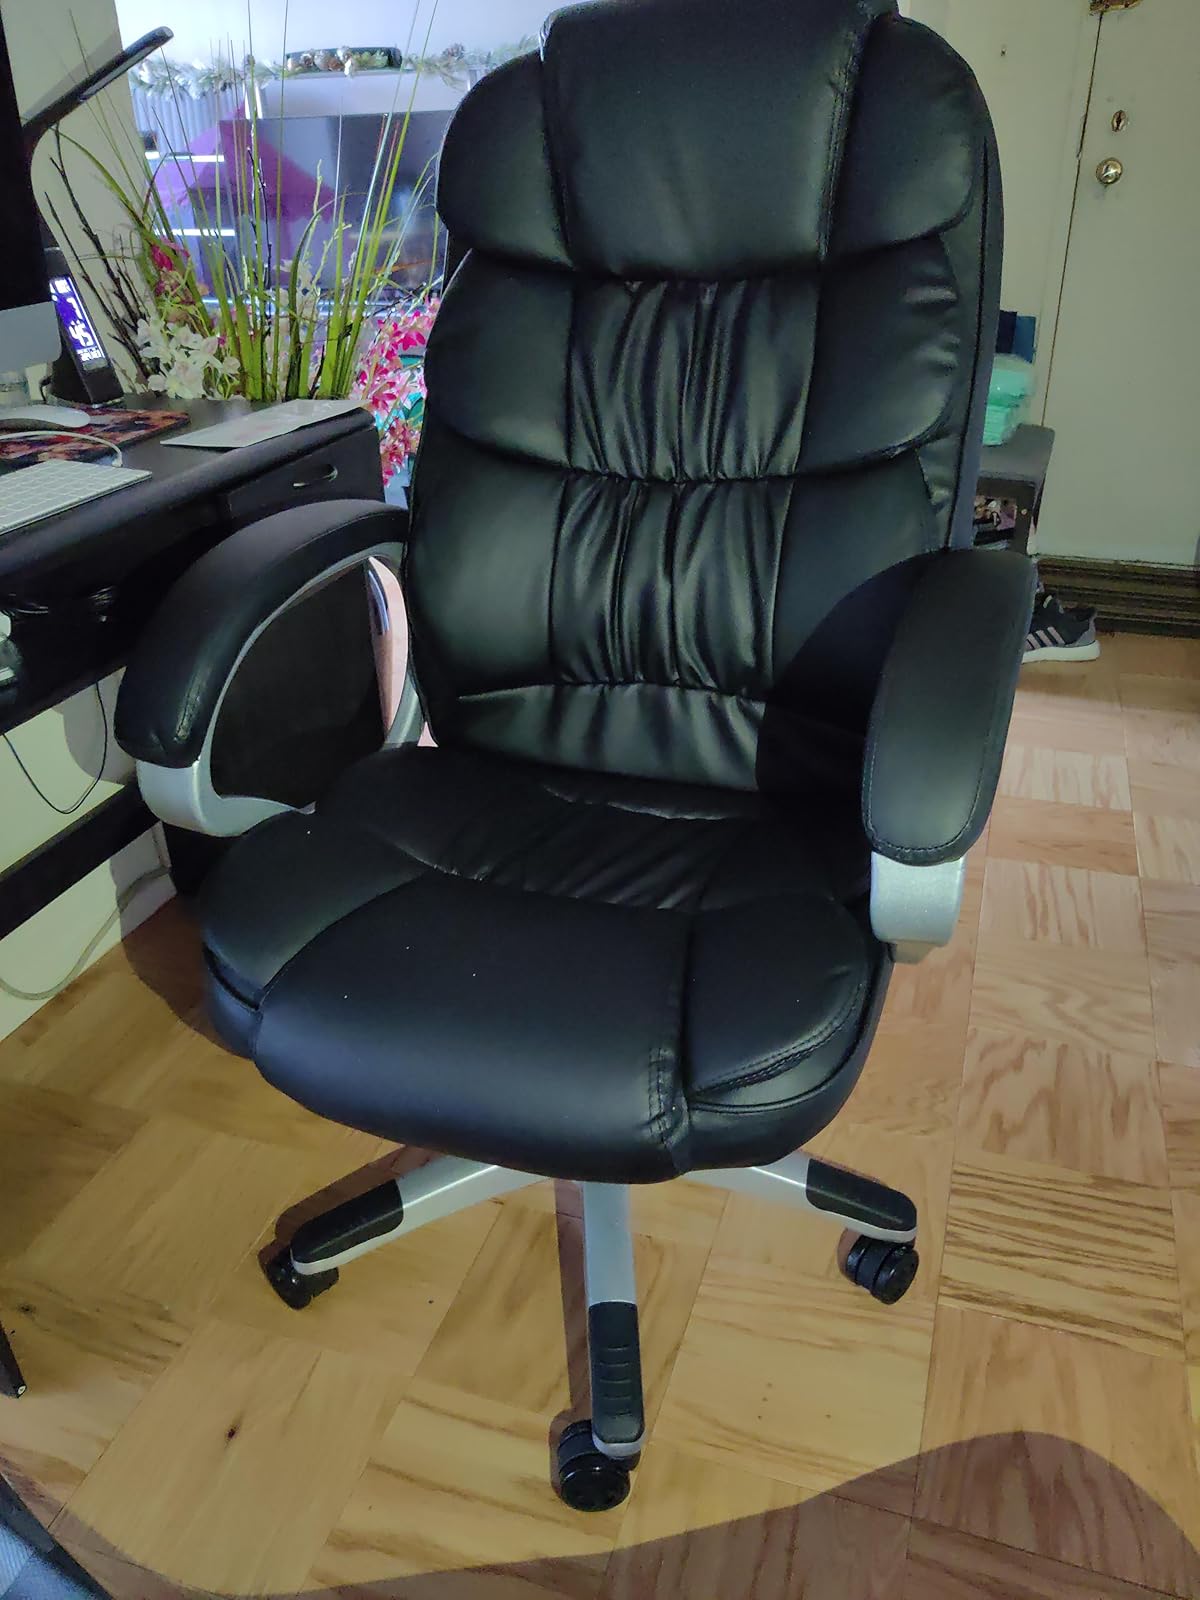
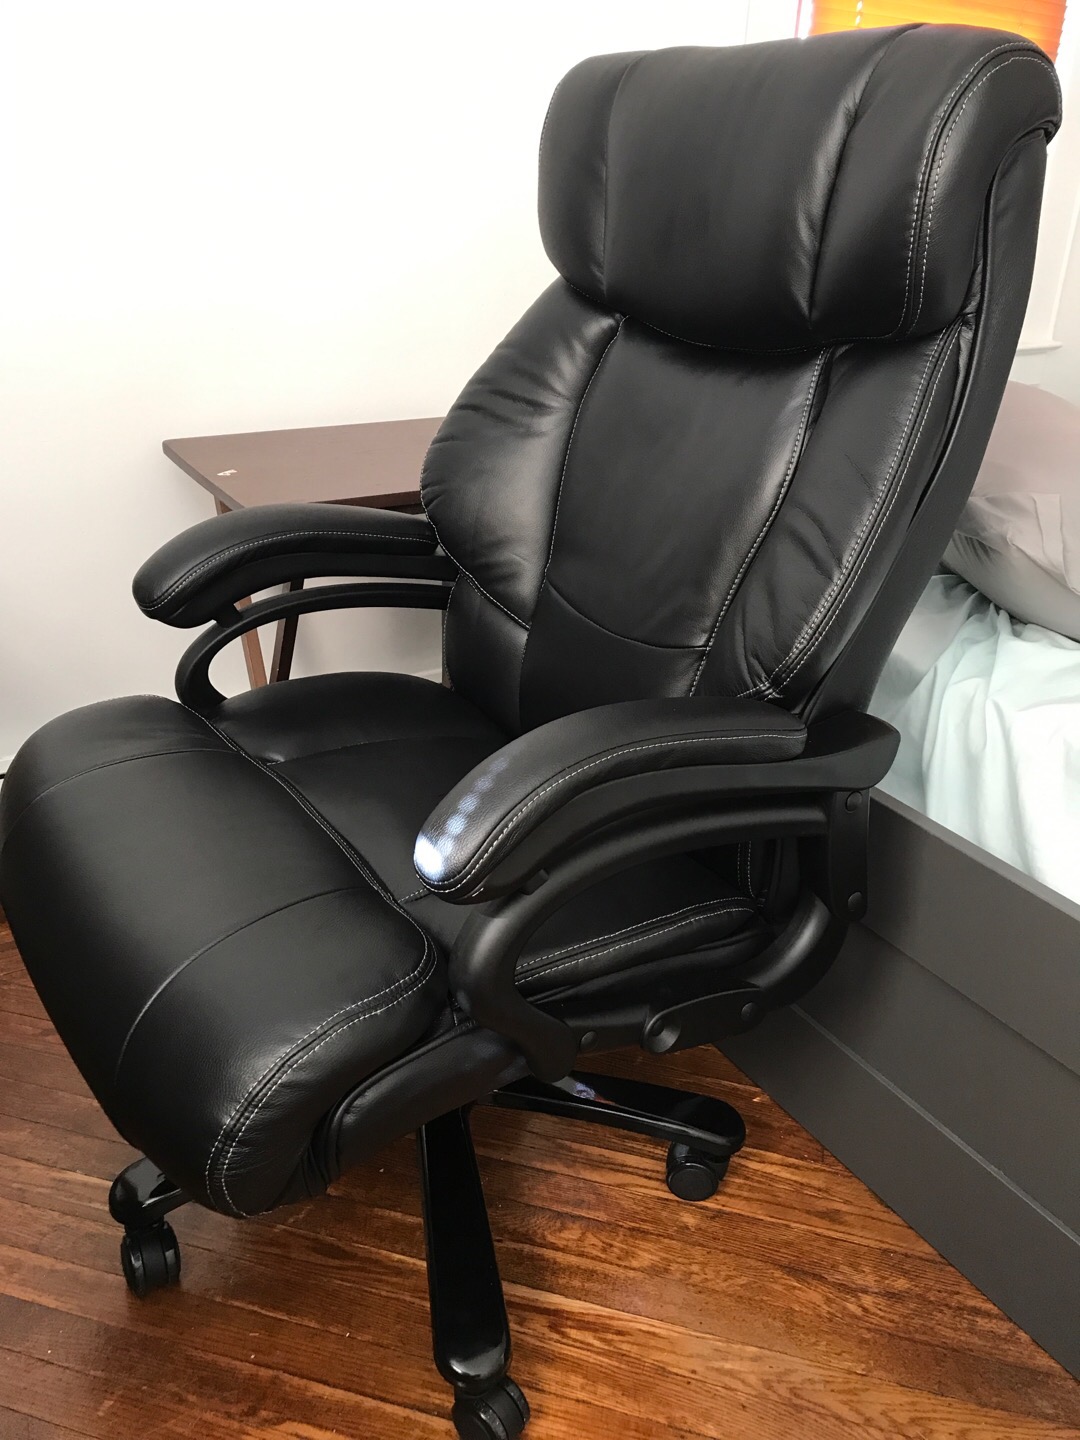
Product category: items_chair
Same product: no